Beckley Club Estates

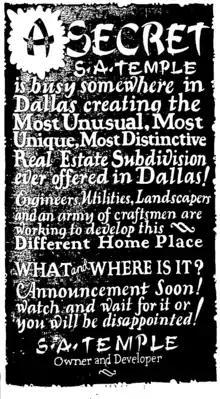
Posted used for advertising Beckley Club Estates.

Beckley Club Estates is home to an ostentation of about 40 peacocks. The neighborhood received international media coverage in 2015 when one of the peacocks was stolen and later returned.